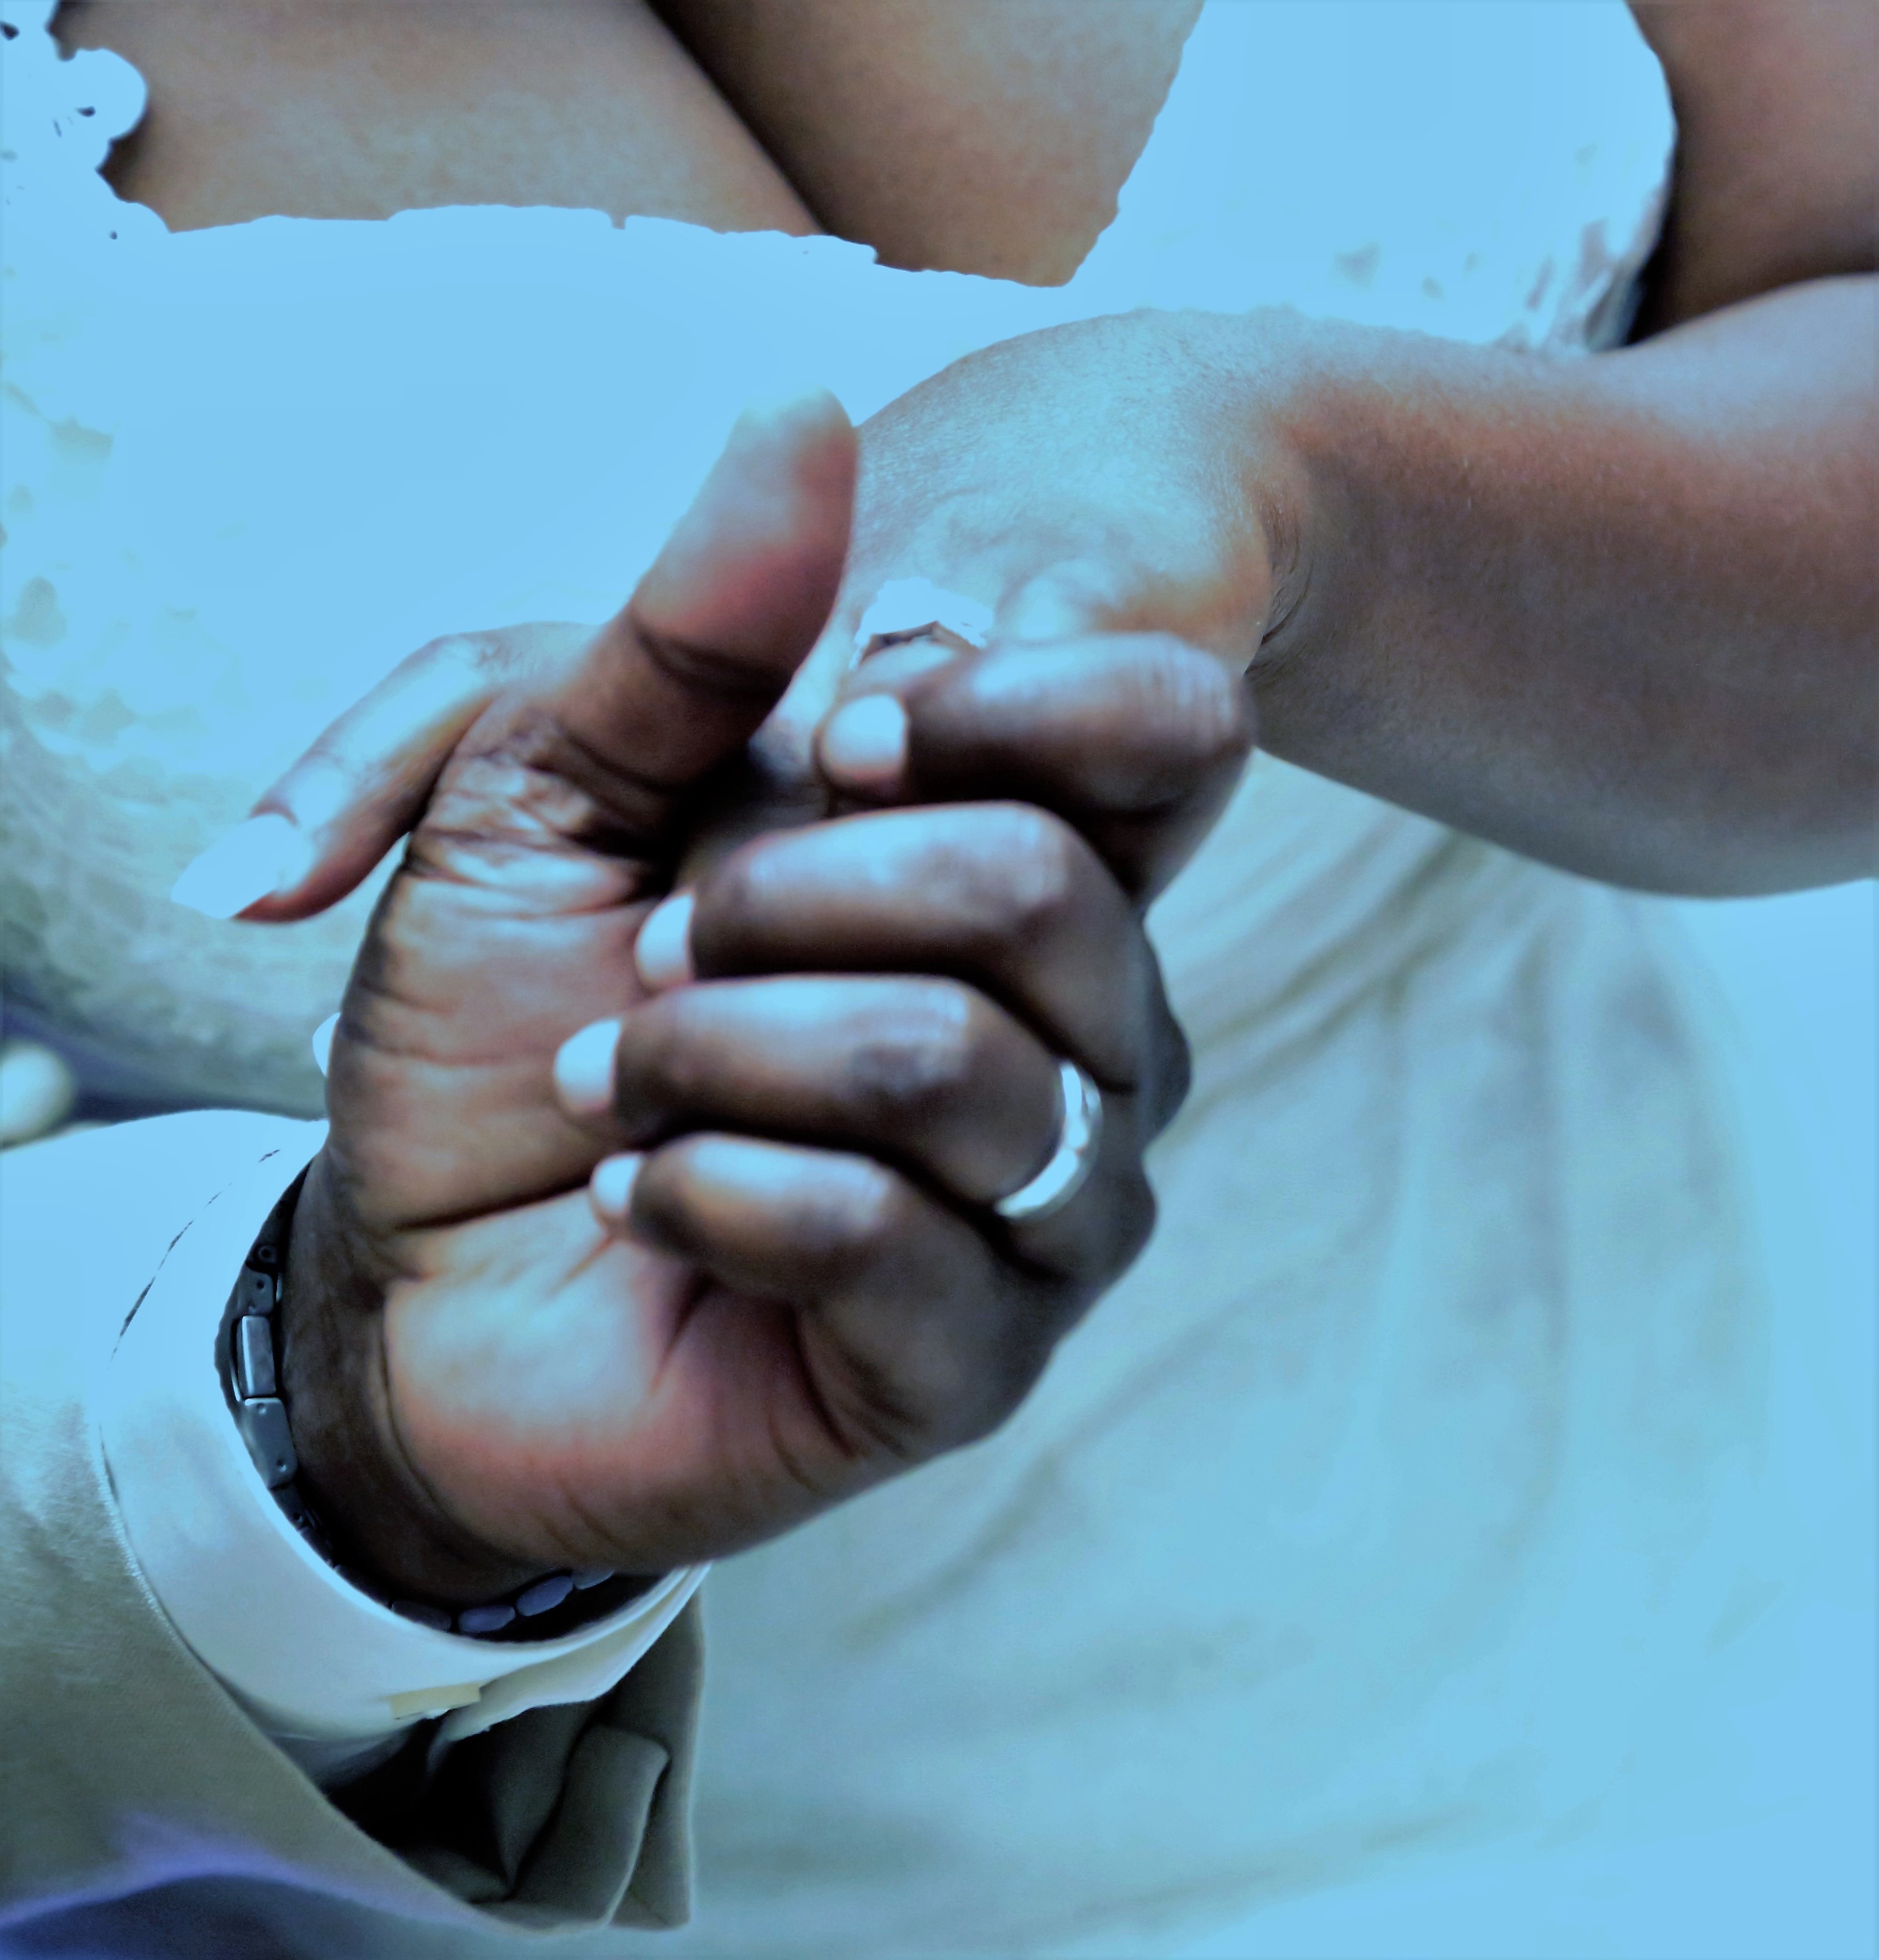
hand, man, male, leg, finger, arm, muscle, mouth, close up, human body, organ, emotion, thumb, interaction, sense